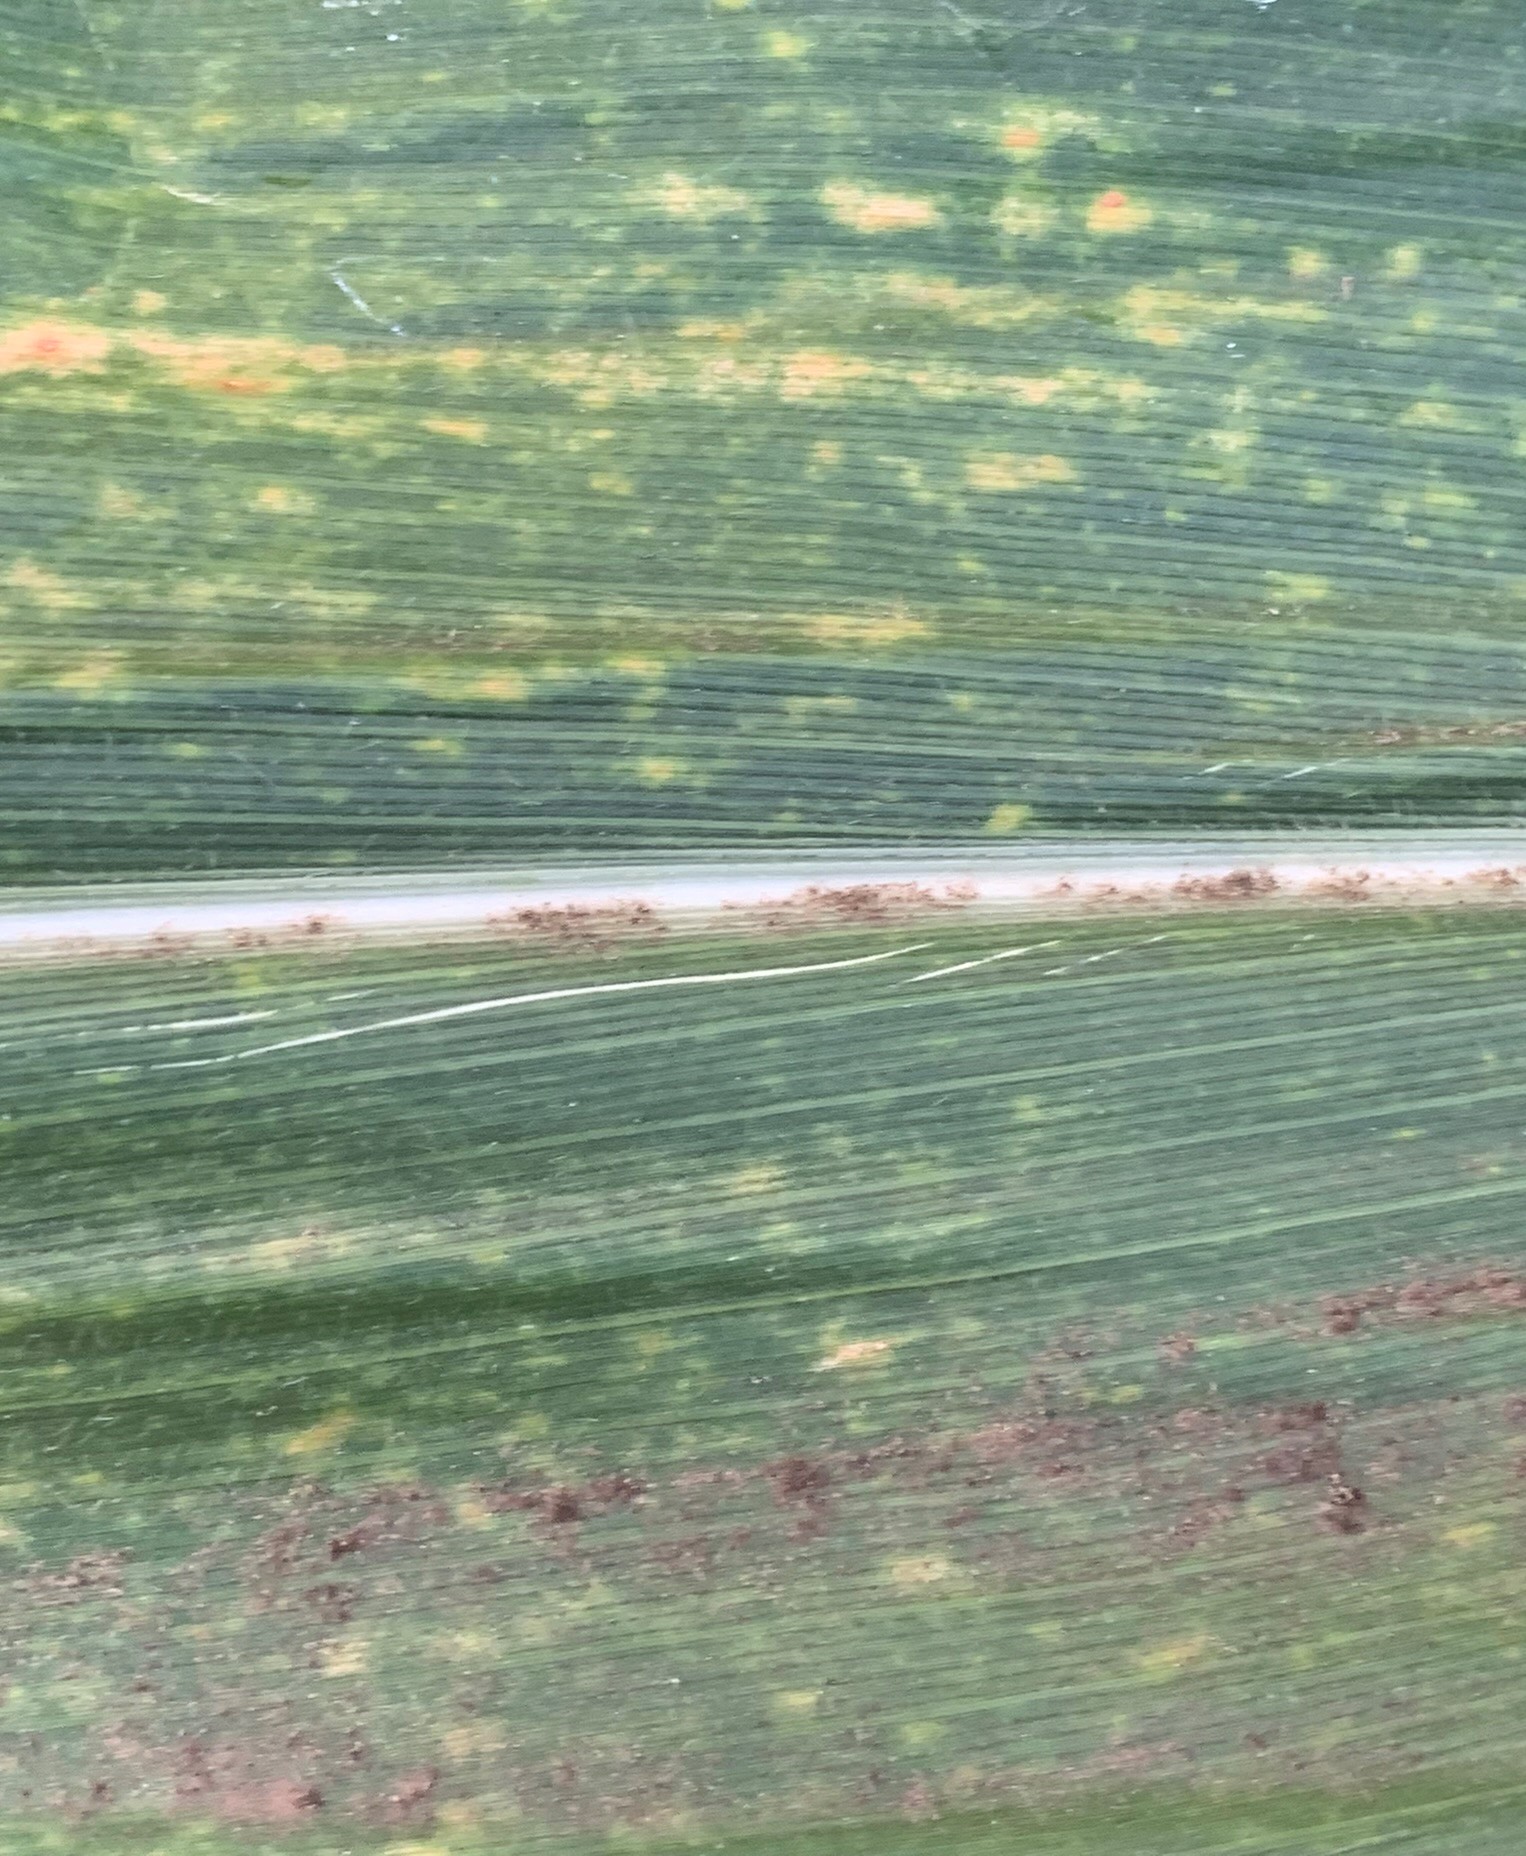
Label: MLN